Grant Fisher

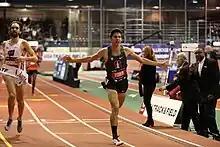
Fisher (center) wins the 3000 m at the 2019 Millrose Games, ahead of Morgan McDonald (left).

While competing for Stanford University from 2015 to 2019, Fisher was a 12-time All American. He competed four times in the NCAA Division I Cross Country Championships, improving from a 17th place finish his freshman year to second place his senior year. Fisher also recorded top finishes in the 5000 m at the NCAA Outdoor Track and Field Championships. He was sixth as a freshman in 13:30.13, a time that qualified the 19-year-old for the 2016 United States Olympic trials. As a sophomore in 2017, he won a national title in the event, becoming the first American underclassmen in 28 years to win the NCAA title for 5000 m. At subsequent championships, Fisher did not regain the title, finishing third as a junior and second as a senior.